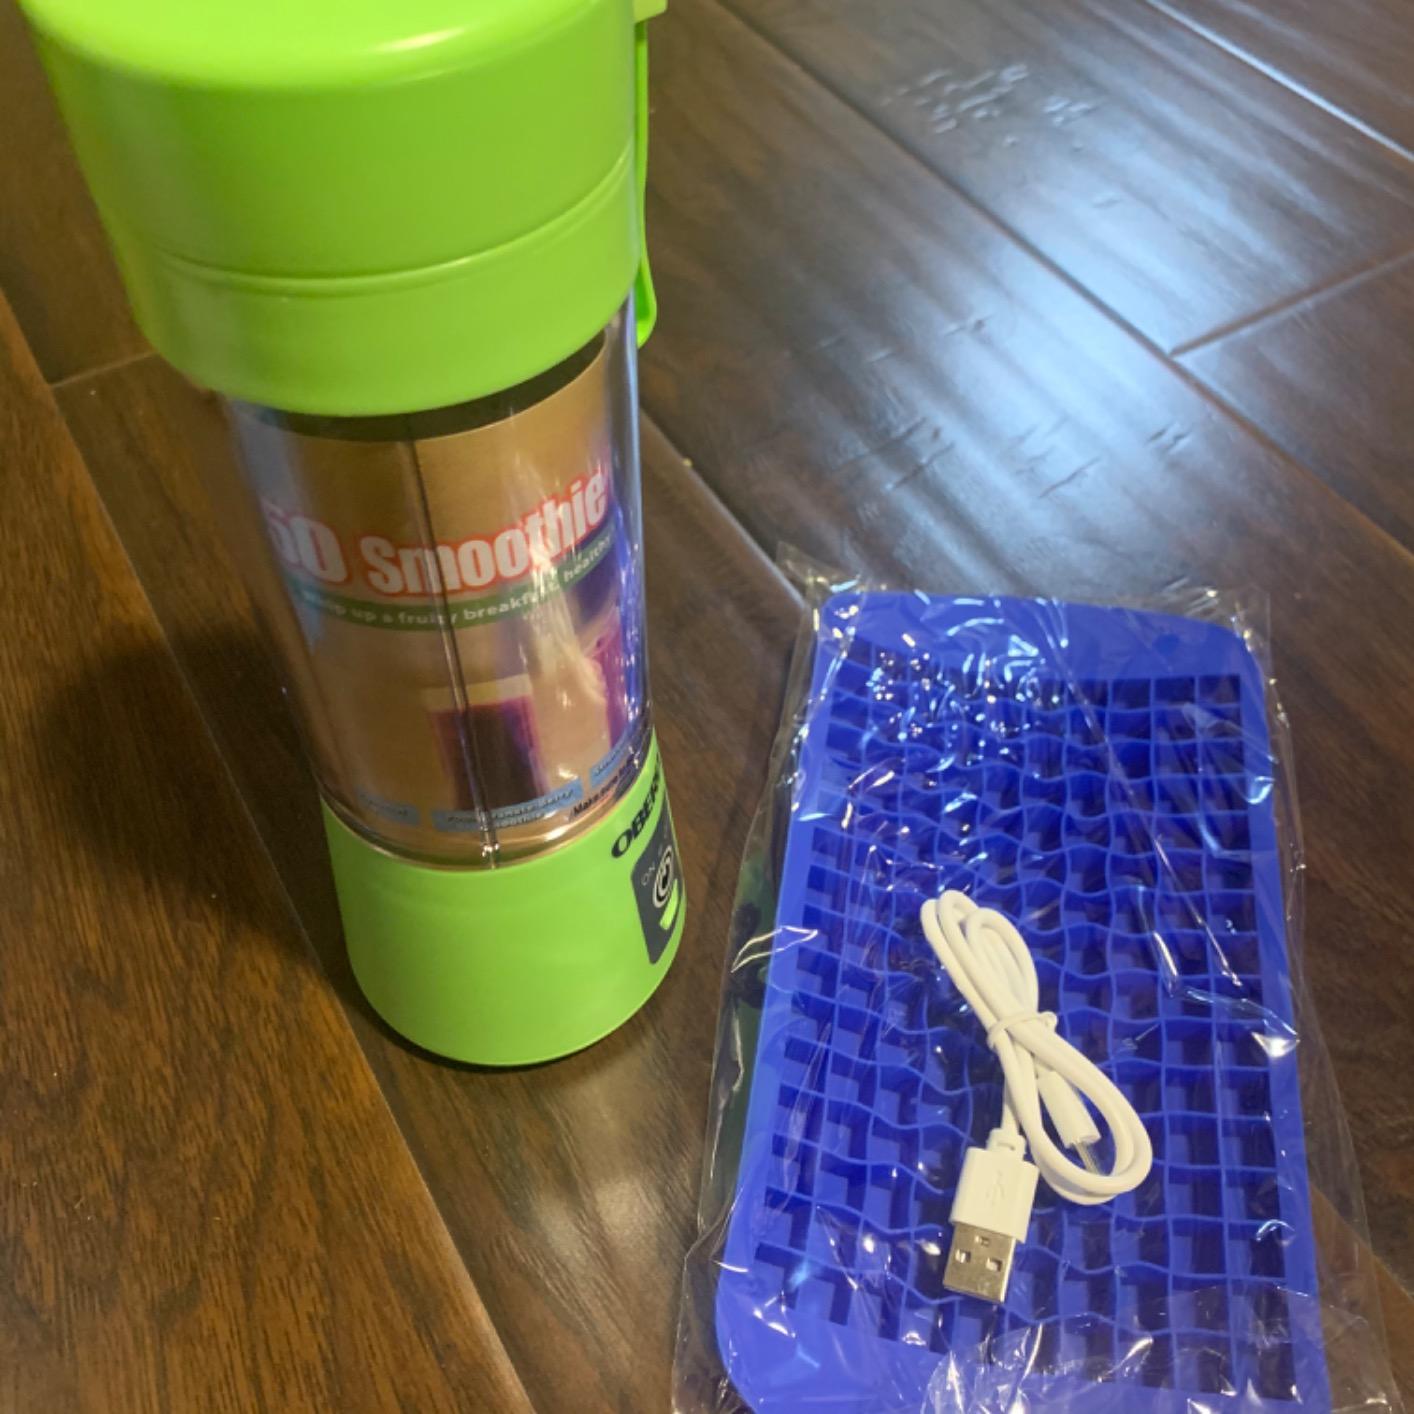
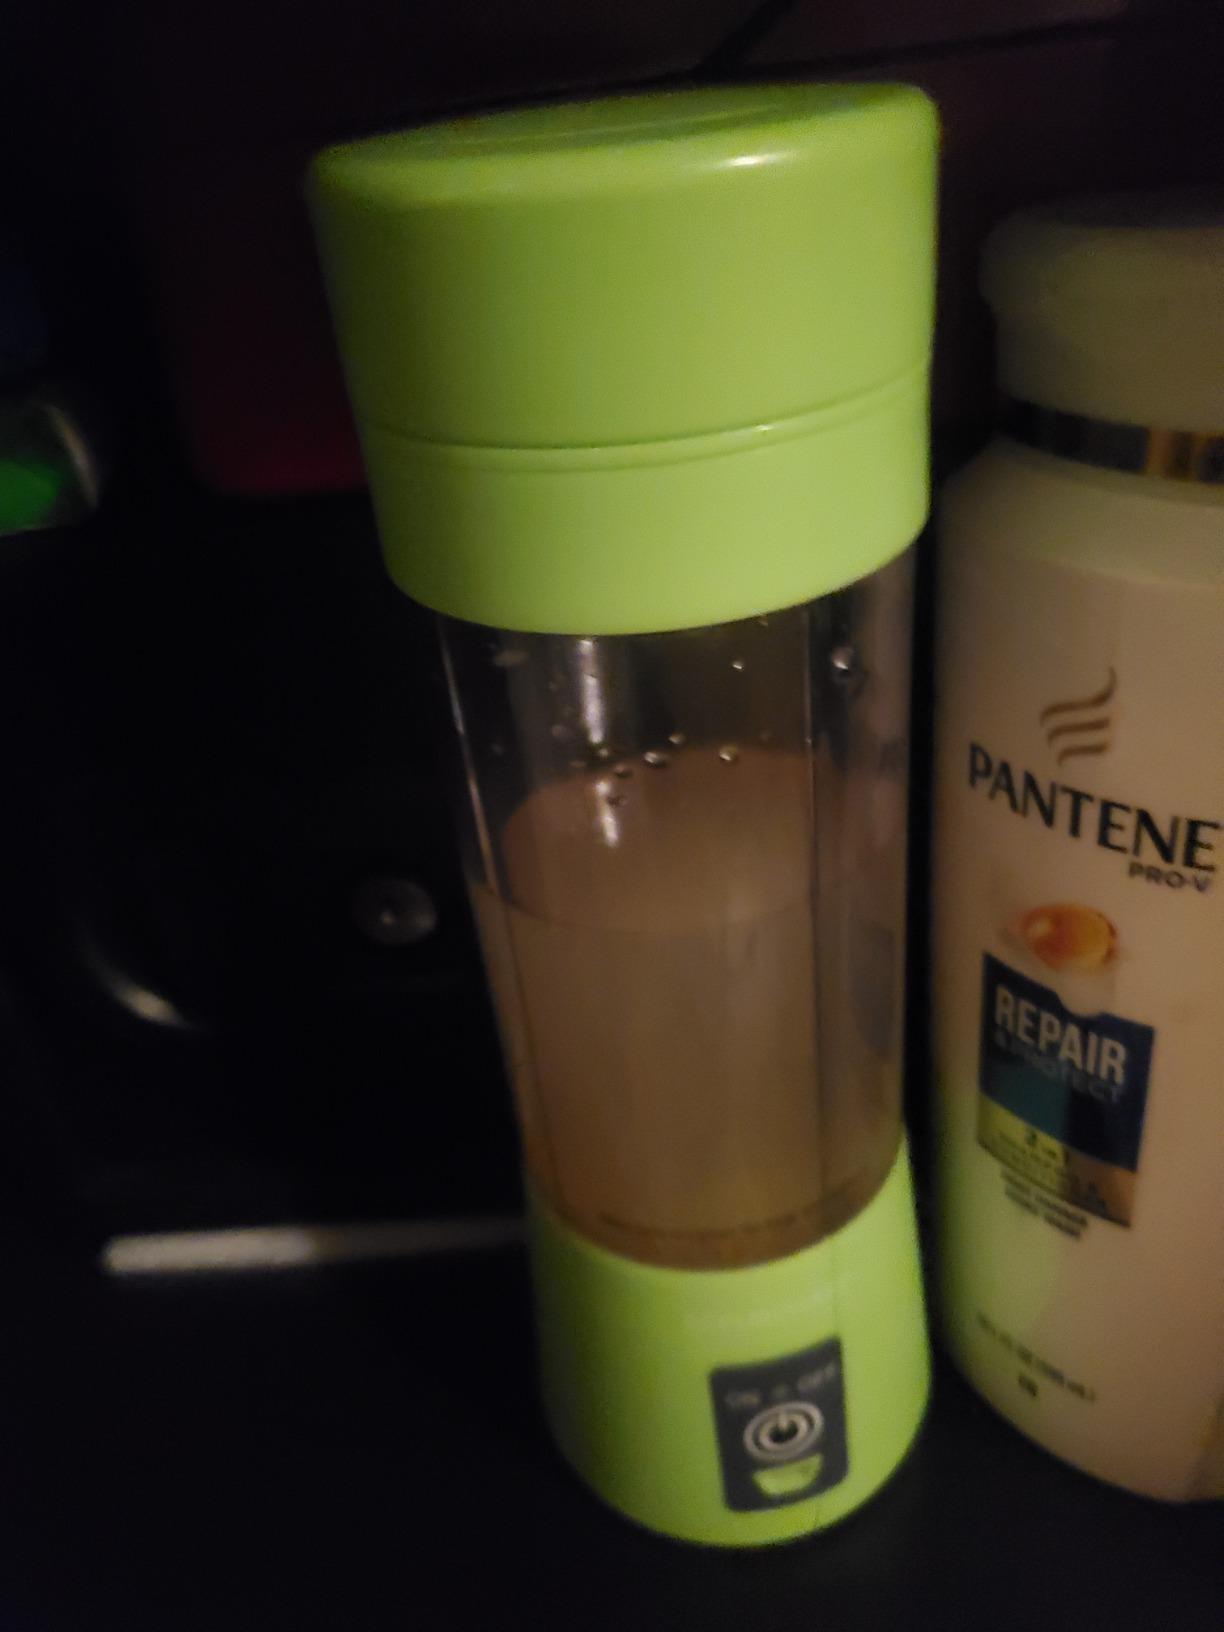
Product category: items_blender
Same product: no